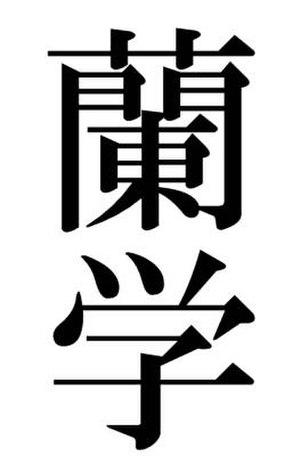
Les Rangaku sont une discipline d'analyses développées par le Japon lors de ses contacts avec les Hollandais de l'île de Dejima, par le biais desquelles il a pu découvrir les technologies et la médecine du monde occidental à une époque où le pays était replié sur lui-même, fermé aux étrangers, de 1641 à 1853, en raison de la politique isolationniste du shogunat Tokugawa.